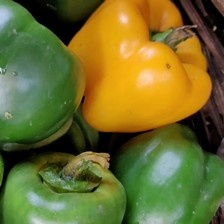
Label: capsicum